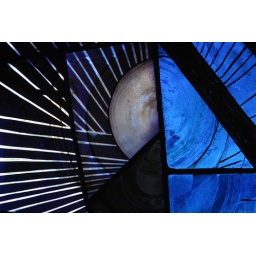
A detail of a stained glass window section in the Alice Milar Chapel, Northwestern University, Evanston, Il.